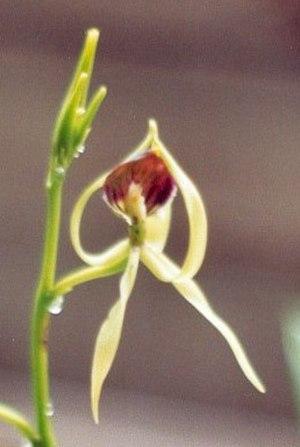
Encyclia est un genre de la famille des Orchidacées distinct des Epidendrum depuis 1961 grâce aux travaux de Robert L. Dressler sur les orchidées. 172 espèces originaires d'Amérique centrale et que l'on trouve depuis le niveau de la mer et jusqu'à 2000 mètres d'altitude.